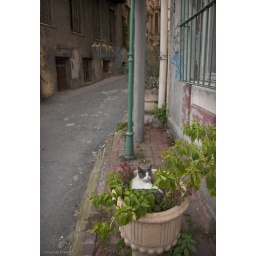
street cat sleeps in planter